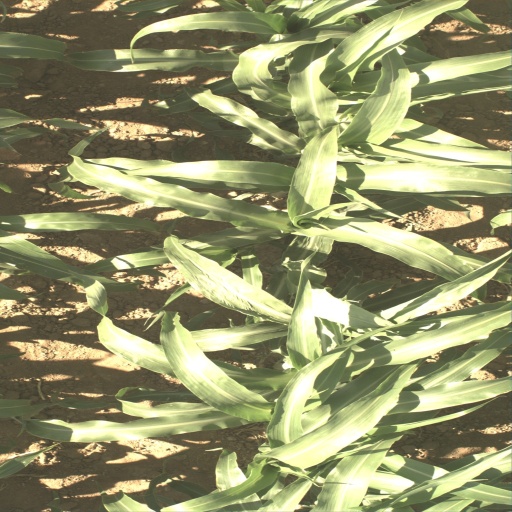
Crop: sorghum